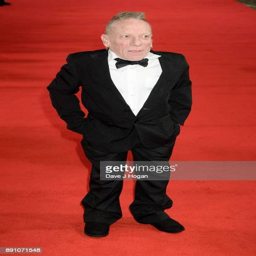
actor attends the european premiere